Libyan civil war (2011)

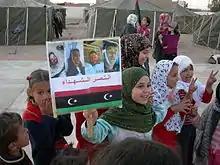
Libyan children at a refugee camp, April 2011

Legal qualification of an armed conflict determines which rules of international humanitarian law apply to the conduct of the parties during that conflict. In general, the normative framework applicable to international conflicts is broader and more detailed than the sum of rules that apply in conflicts not of an international character.